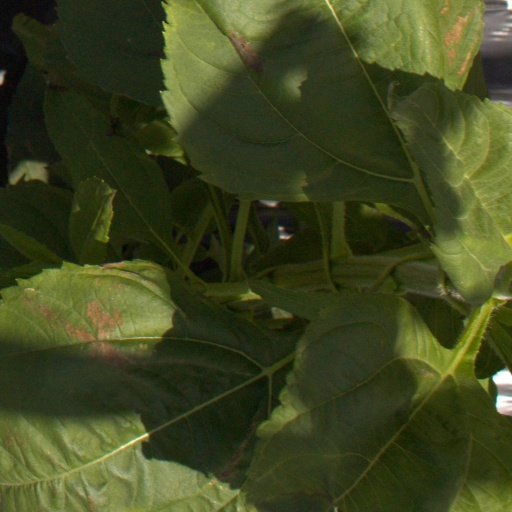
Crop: Jerusalem artichoke